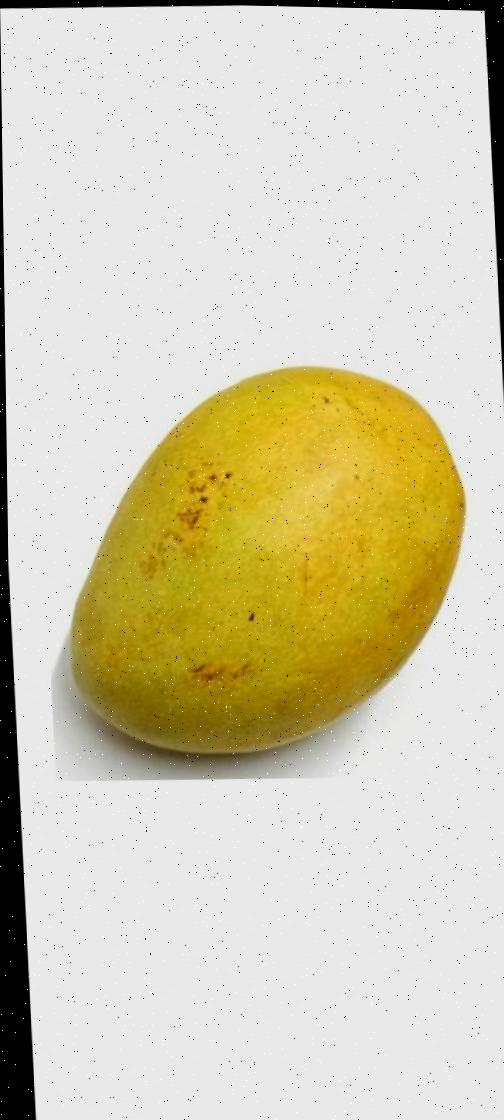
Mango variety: Bari-11